Sports in South Carolina

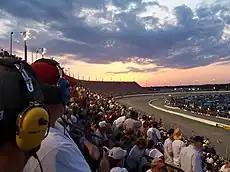
A race at Darlington Raceway in Darlington

NASCAR racing was born in the South, and South Carolina has in the past hosted some very important NASCAR races, at the Darlington Raceway. Darlington Raceway plays host to NASCAR's Labor Day weekend classic, the Southern 500. The Truck, Xfinity Series, and Cup Series cars all race at Darlington.